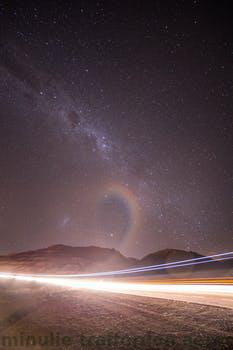
Label: Watermark